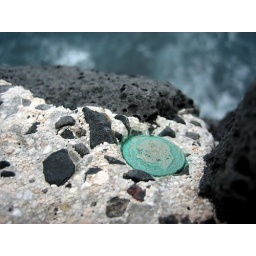
A dime embedded in a rock wall overlooking the ocean near the Kilauea lava flow on Hawaii's Big Island.